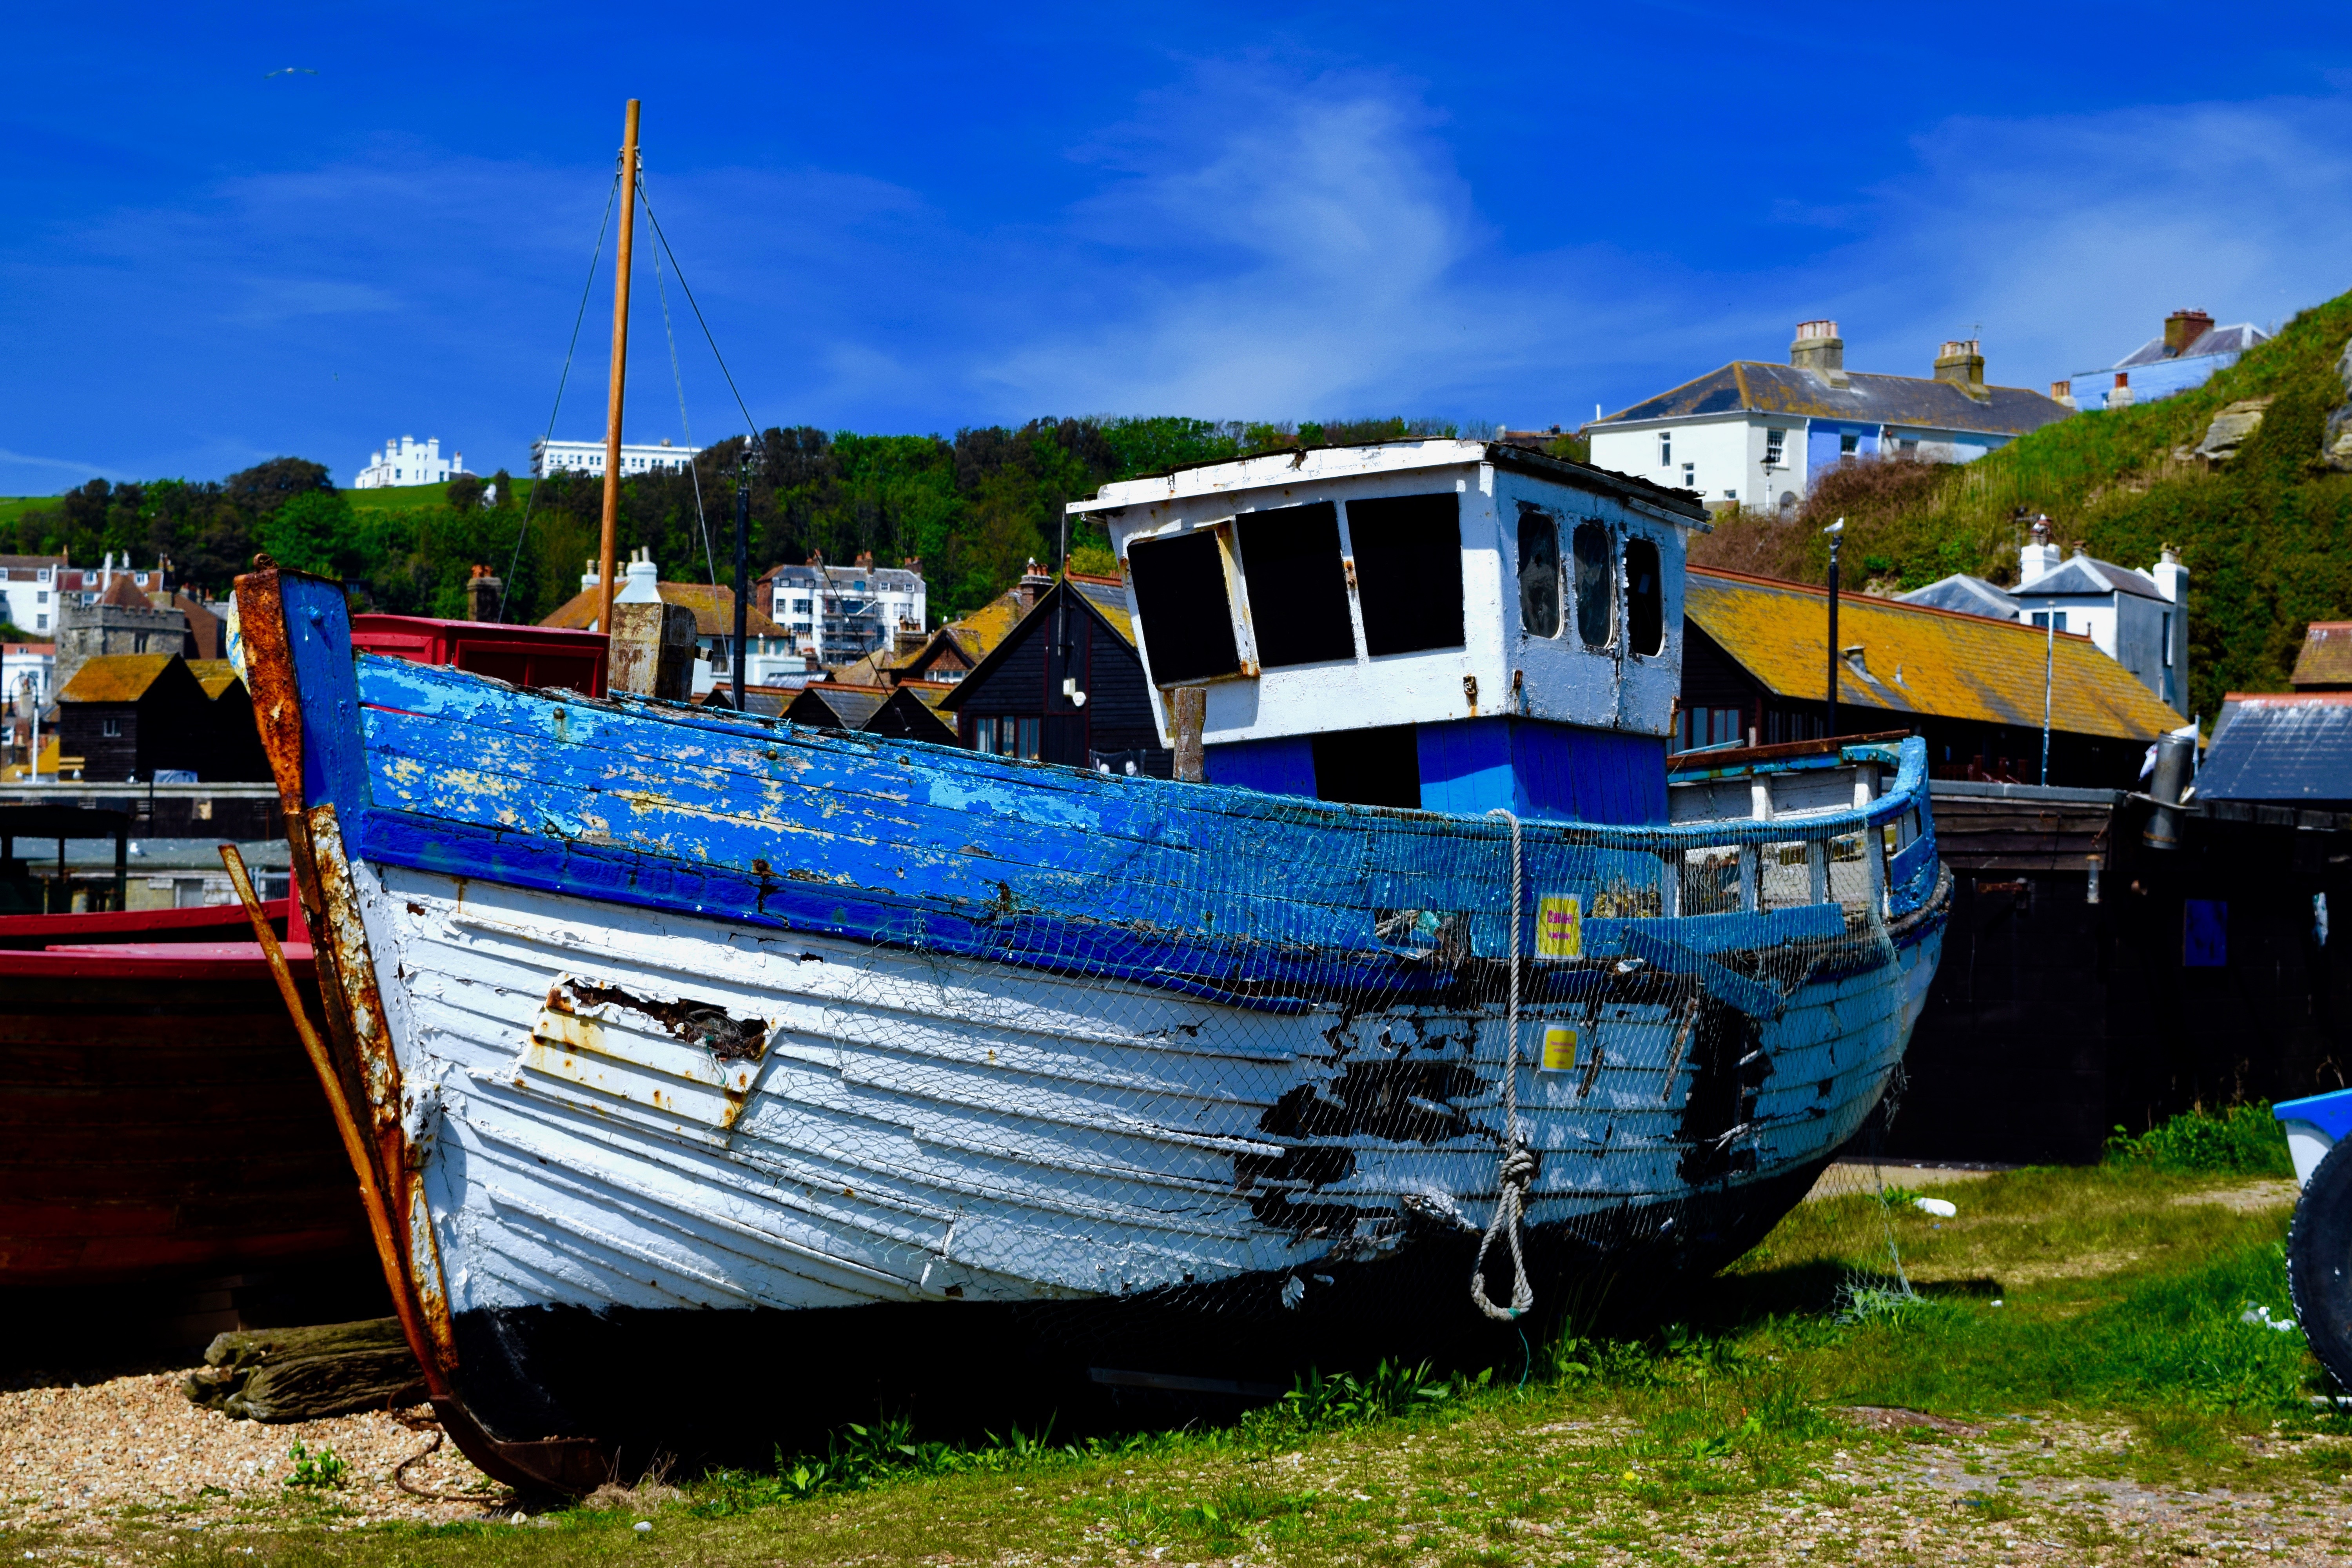
beach, sea, coast, water, boat, shore, ship, coastline, seaside, vessel, vehicle, fishing, waterway, motorboat, fishing boat, shingle, england, boats, marine, bo, maritime, watercraft, trawler, sussex, fishing vessel, hastings, watercraft rowing